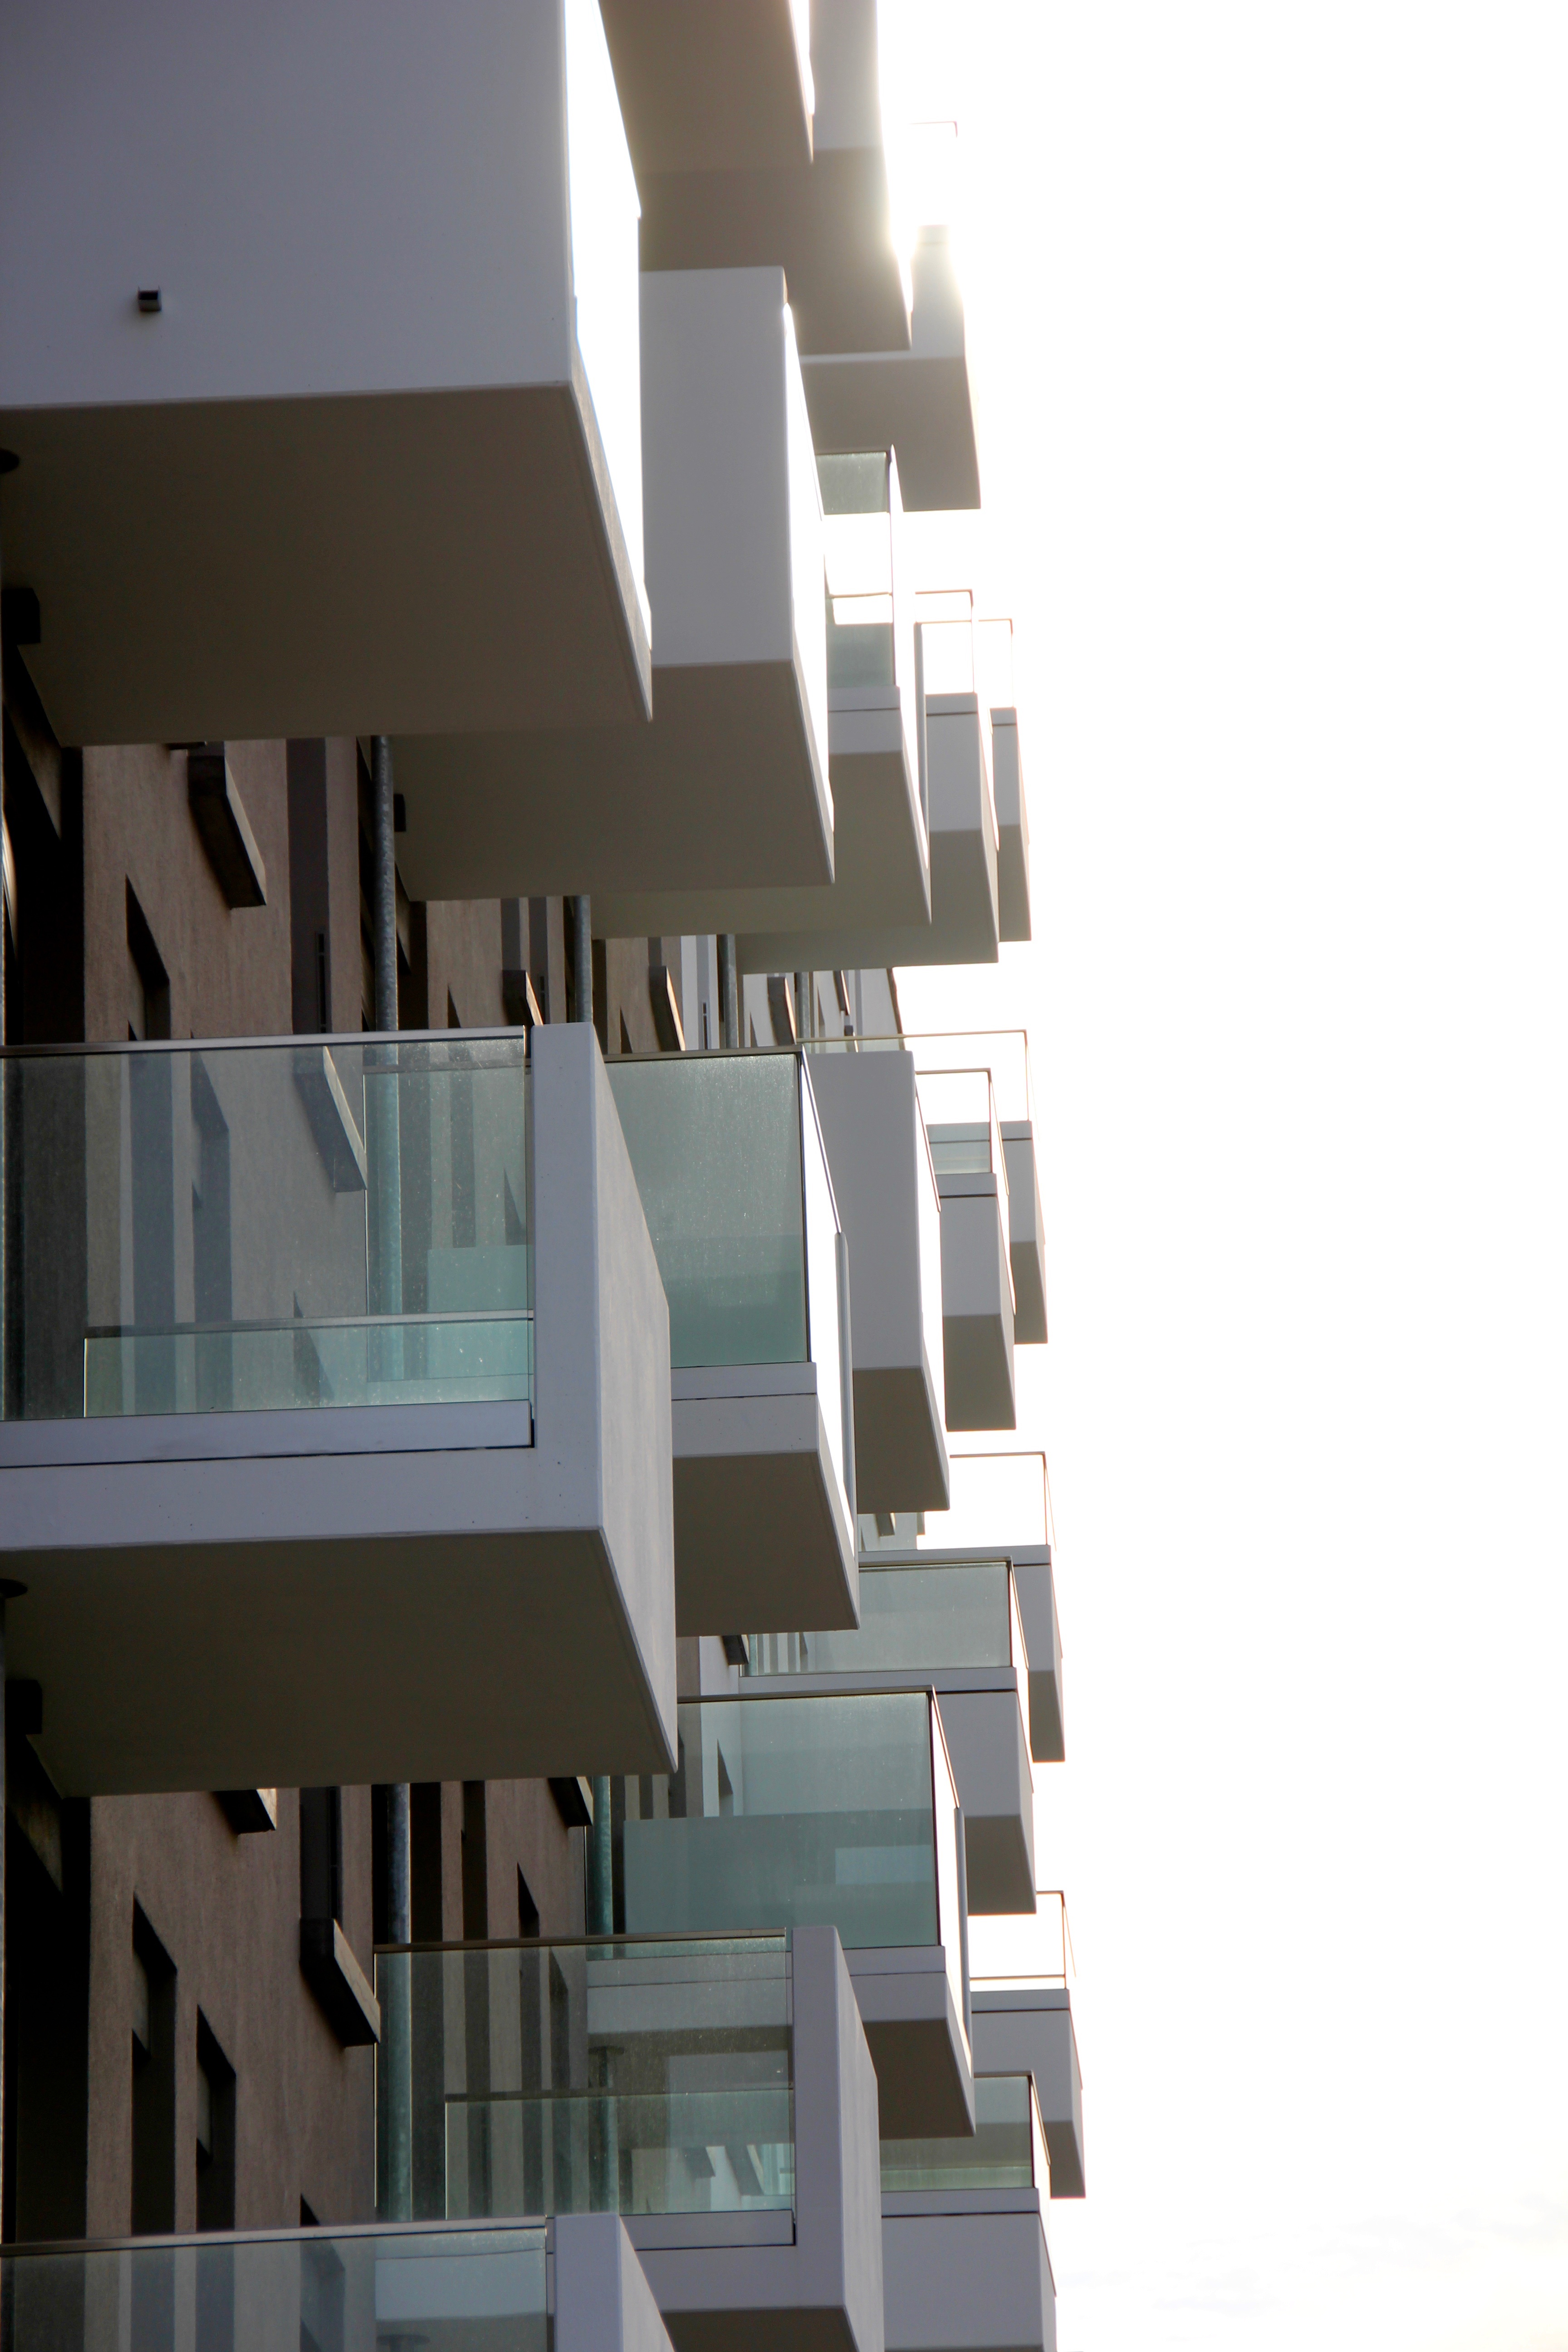
architecture, house, window, building, home, live, facade, property, apartment, interior design, design, stairs, outlook, berlin, condominium, real estate, daylighting